Saha (crater)

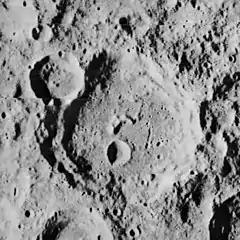
Lunar Orbiter 2 image

Saha is a lunar impact crater on the Moon's far side, behind the eastern limb as seen from the Earth. It lies less than one crater diameter due east of the similar-sized Wyld, and to the north-northwest of the large walled plain Pasteur.